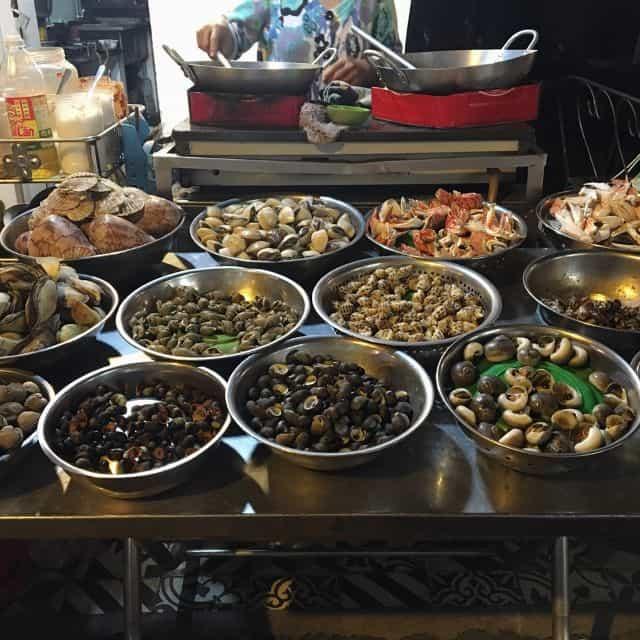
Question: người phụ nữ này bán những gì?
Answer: bán các món ăn được chế biến từ ốc